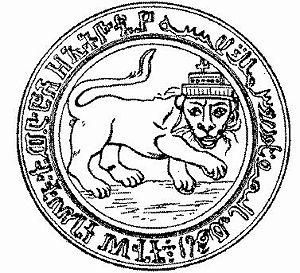
Le titre de négus, parfois retranscrit negus, est un titre de noblesse éthiopien, équivalent de roi. Il apparaît pour la première fois sous l'ancien royaume d'Aksoum. Le titre de négus est par la suite porté simultanément par certains souverains locaux de l'empire d'Éthiopie, composé de différents royaumes : Choa, Godjam, Tigré notamment.